Imperial Korean Armed Forces

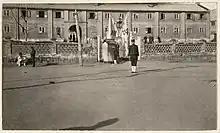
Imperial Korean Army barracks in Seoul, 1906

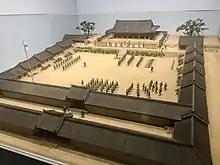
Military Training of Siwidae (Imperial Guards) in the Korean Empire

The Imperial Korean Army had 44 barracks, formally training in marksmanship and drills. Foreign military officers like the Russians volunteered to train the soldiers. Aside from the military academies, there was also the need to educate new officers. In 1896, the military established the "Yeonmugongwon" (연무공원,鍊武公院), the Military Academy of the Korean Empire, with an officer training program to begin making the Imperial Korean Army more on par with that of the Chinese and Japanese.